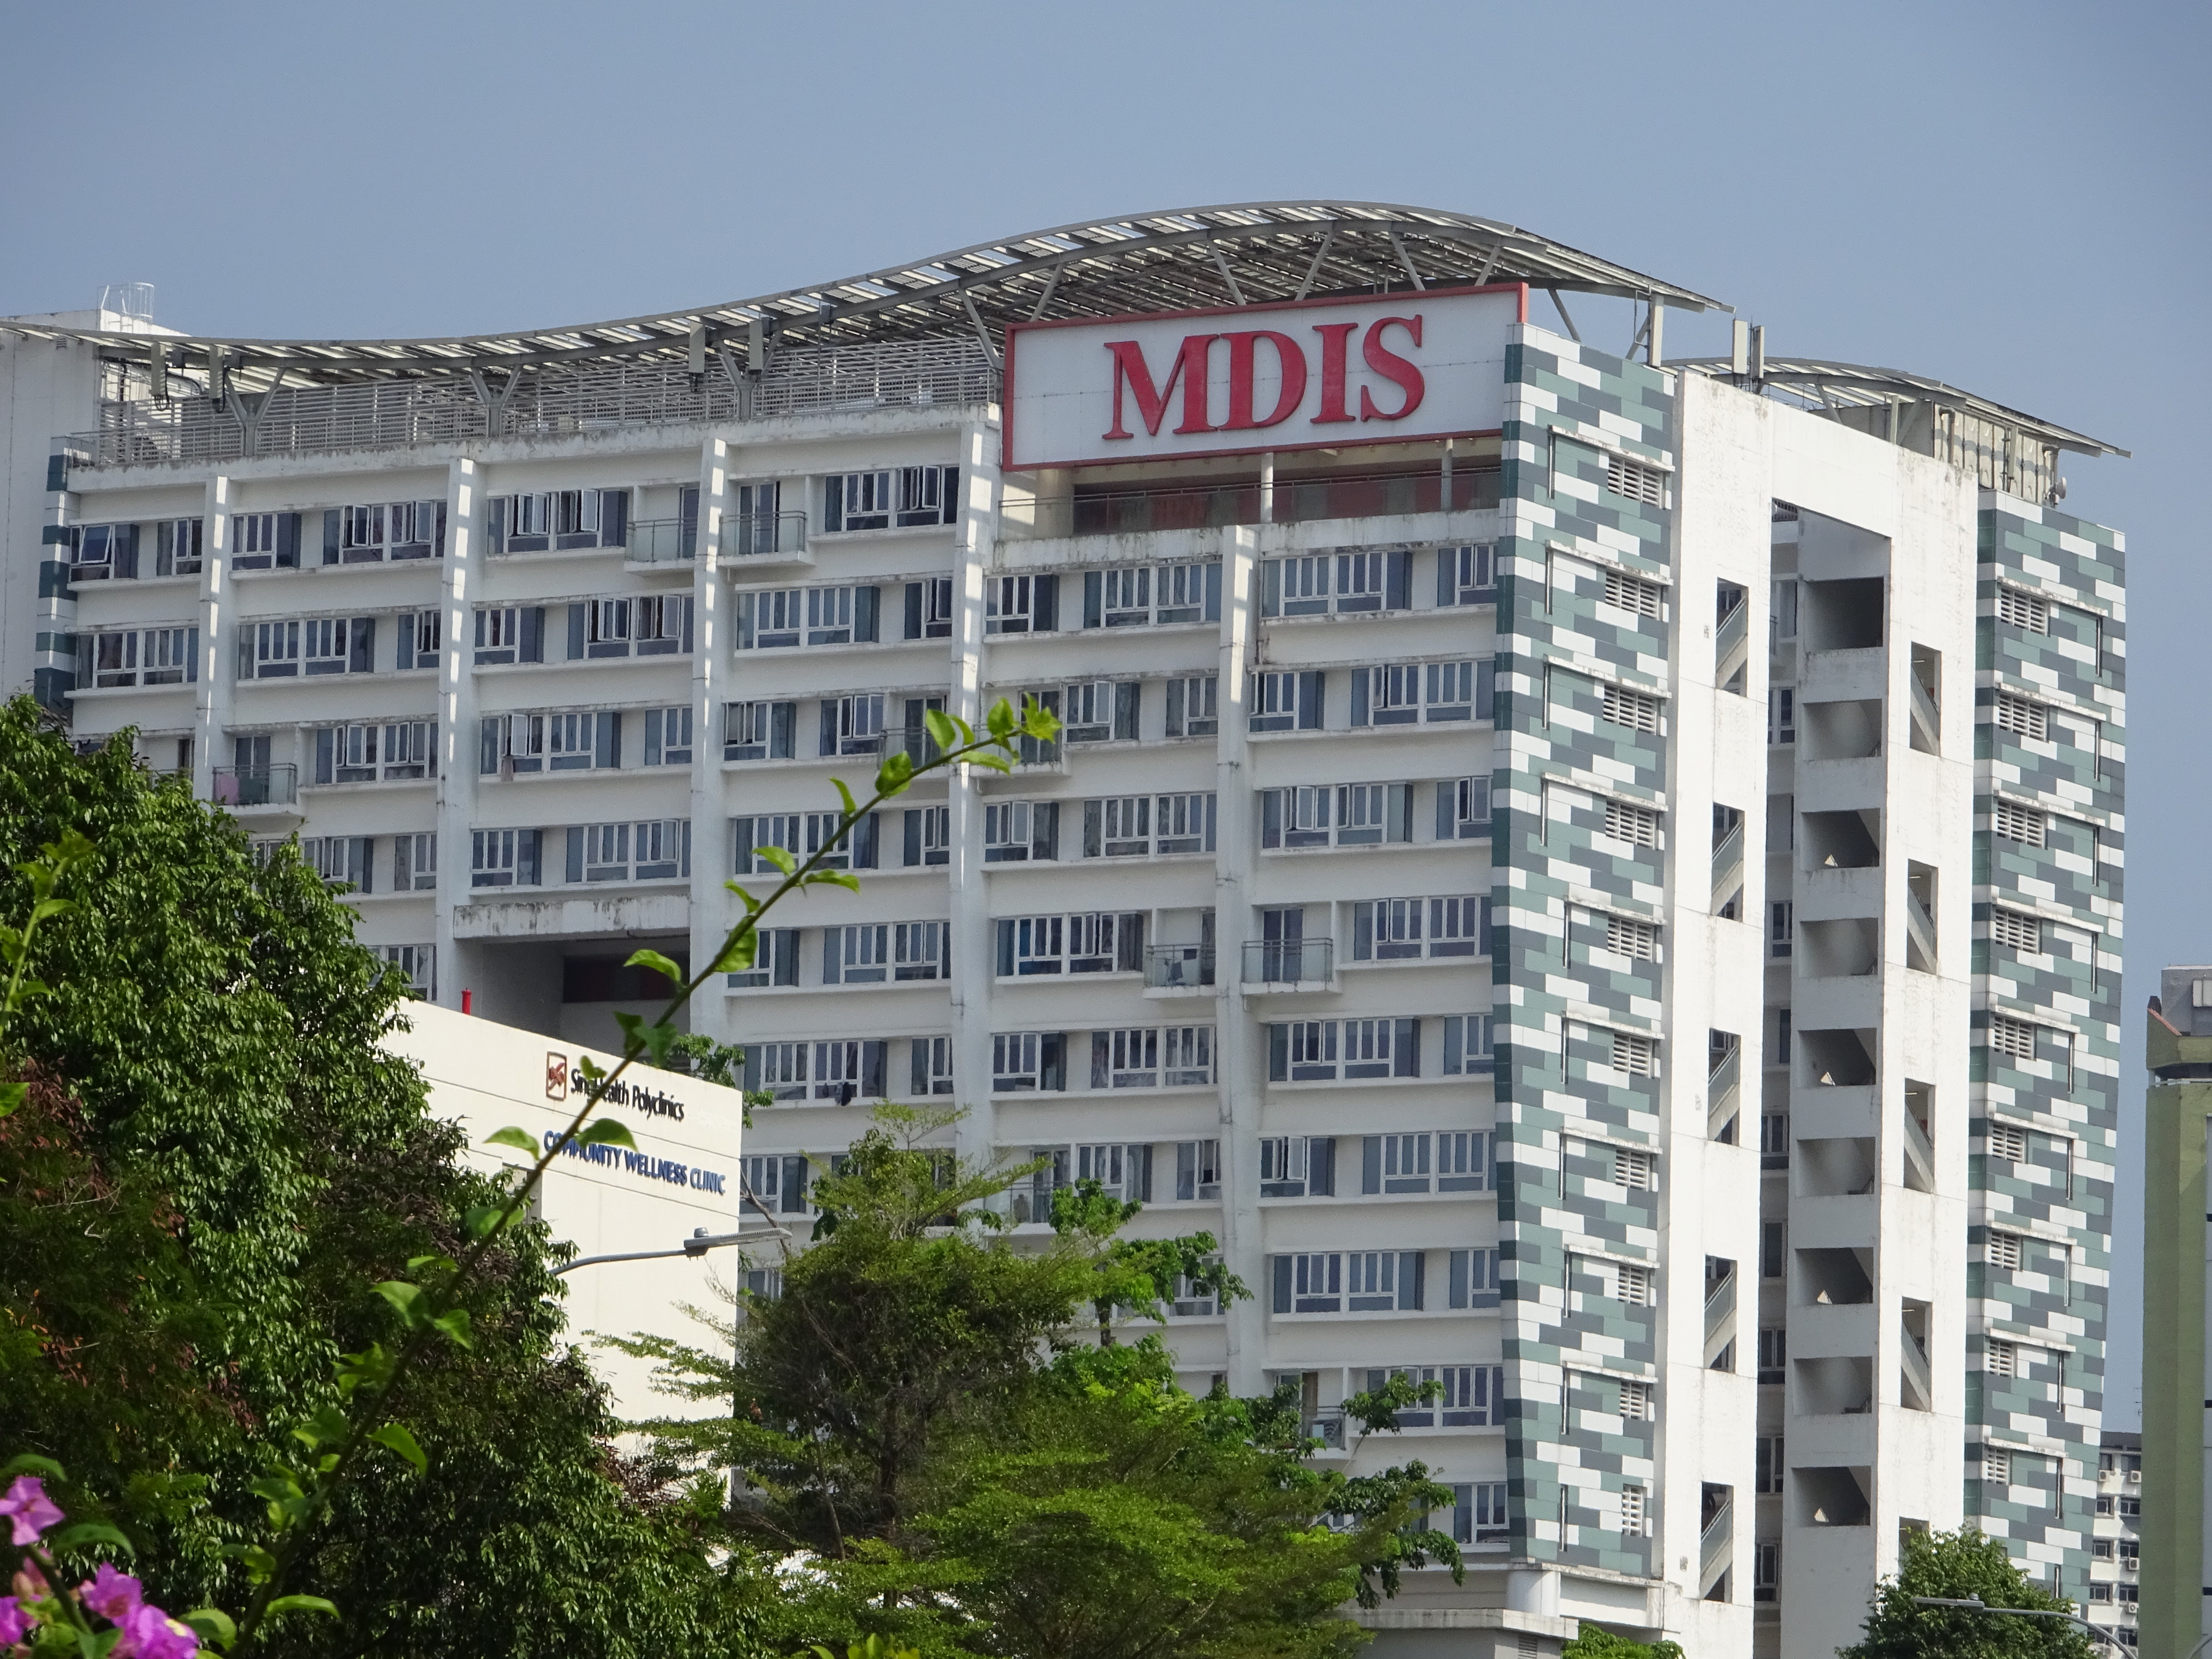
buildings, life, living, city, street, sky, building, window, tree, plant, tower block, urban design, skyscraper, neighbourhood, condominium, flower, residential area, real estate, facade, street light, metropolitan area, commercial building, mixed use, human settlement, metropolis, apartment, headquarters, grass, house, suburb, downtown, room, corporate headquarters, company, estate, hotel